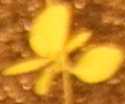
Label: Palmer Amaranth